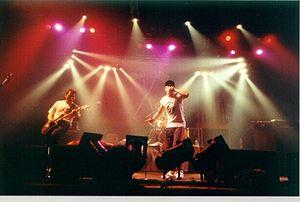
Negu Gorriak est un groupe de musique alternative basque espagnol, originaire du Guipuscoa, au Pays basque. Il est formé en 1990 par les frères Fermin et Iñigo Muguruza, accompagné de Kaki Arkarazo. En 1990, ils recrutent Mikel « Anestesia » et Mikel Abrego en 1991, qui resteront jusqu'en 1996, date de leur séparation. Negu Gorriak signifie en basque « les rudes hivers ».